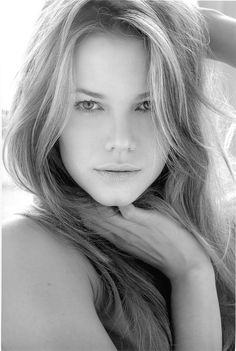
Gender: women